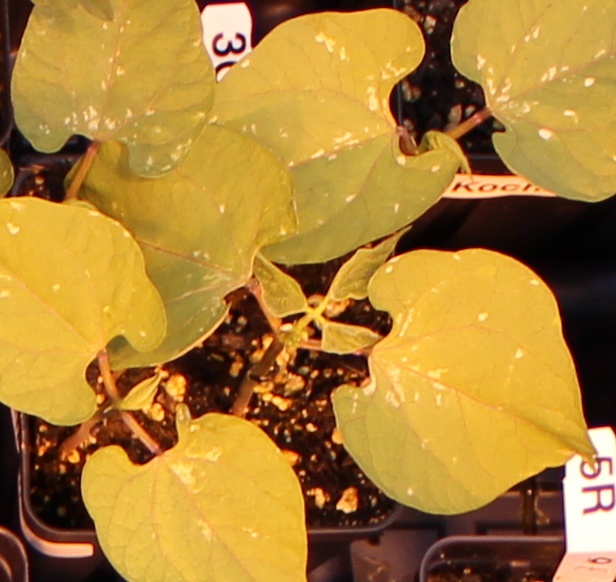
Label: Blackbean